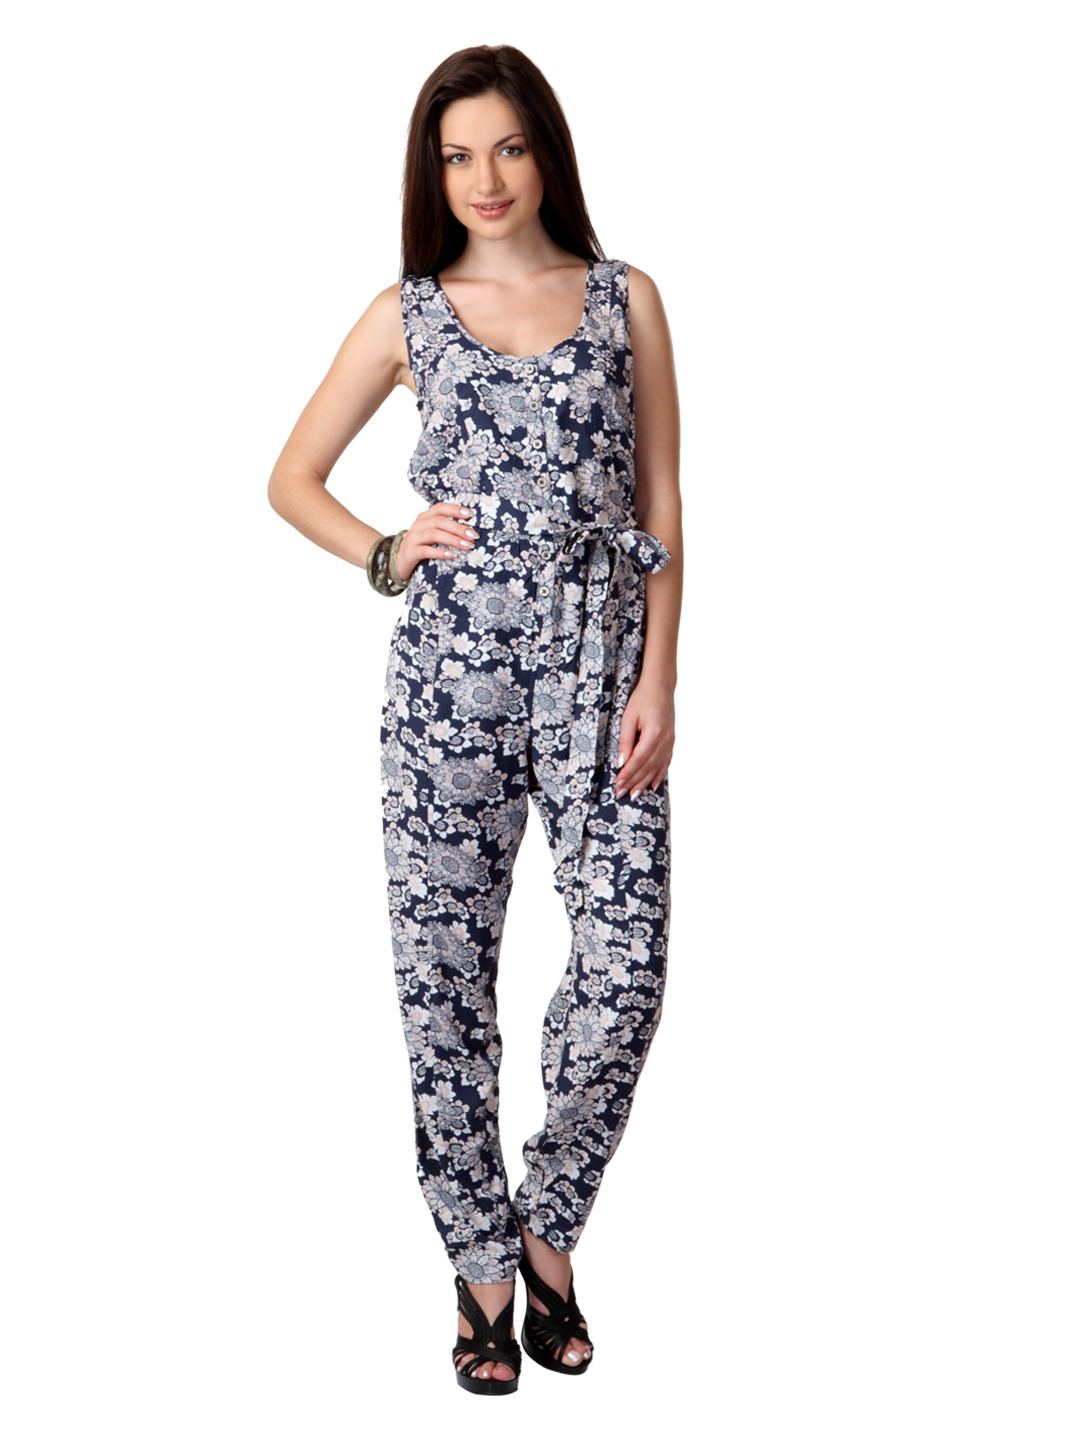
French Connection Women Blue Jumpsuit
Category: Apparel / Dress / Jumpsuit
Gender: Women
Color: Blue
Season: Winter 2011
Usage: Casual